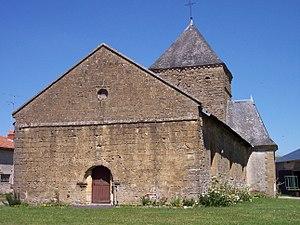
Eglise de Barricourt, commune de Tailly, département des Ardennes, France
Tailly est une commune française située dans le département des Ardennes et la région Grand Est.
Barricourt est une commune associée de Tailly et une ancienne commune française, située dans le département des Ardennes en région Grand Est.